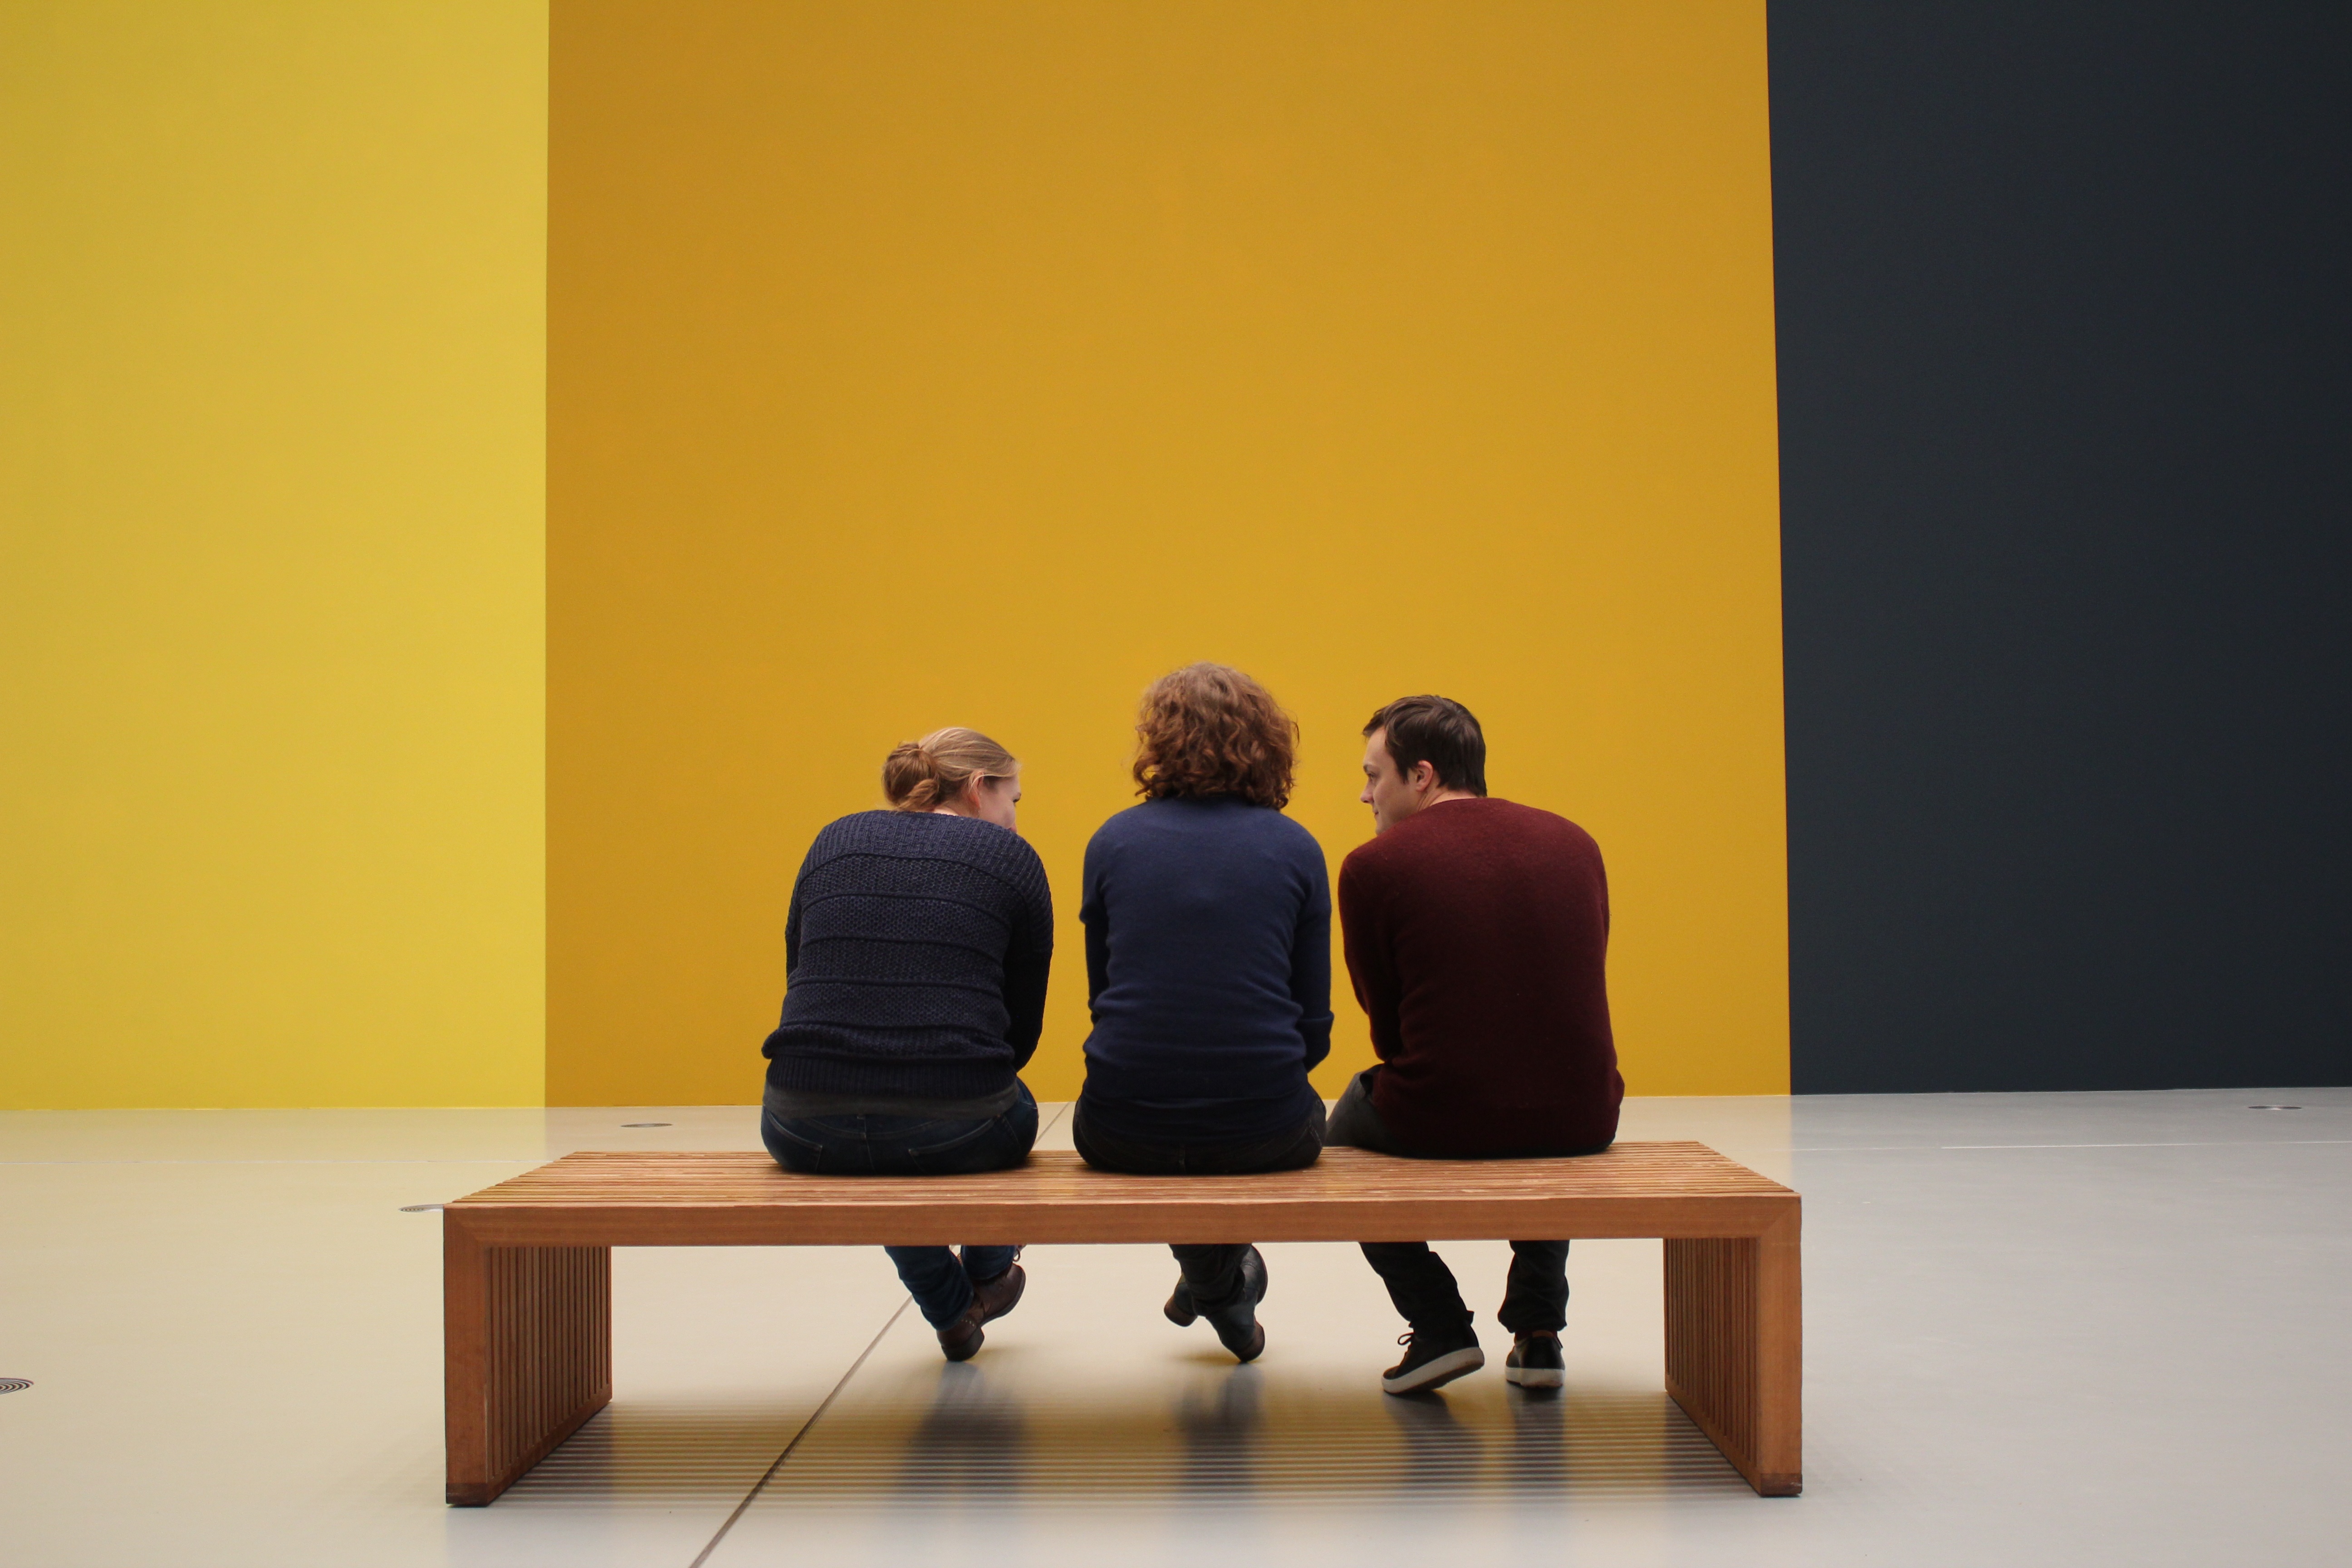
museum, sitting, furniture, conversation, art, gallery, see, tourist attraction, exhibition, visitors, modern art, art gallery, human positions